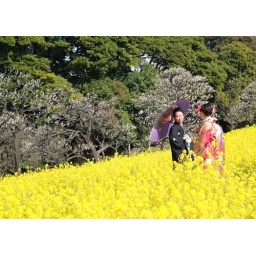
Traditional dress - couple in Hamarikyu flower fields